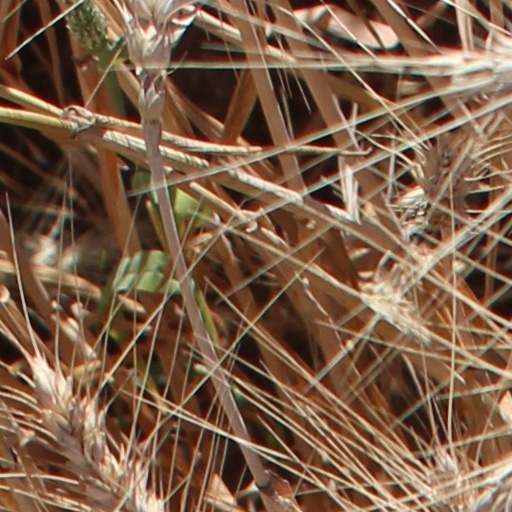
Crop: wheat